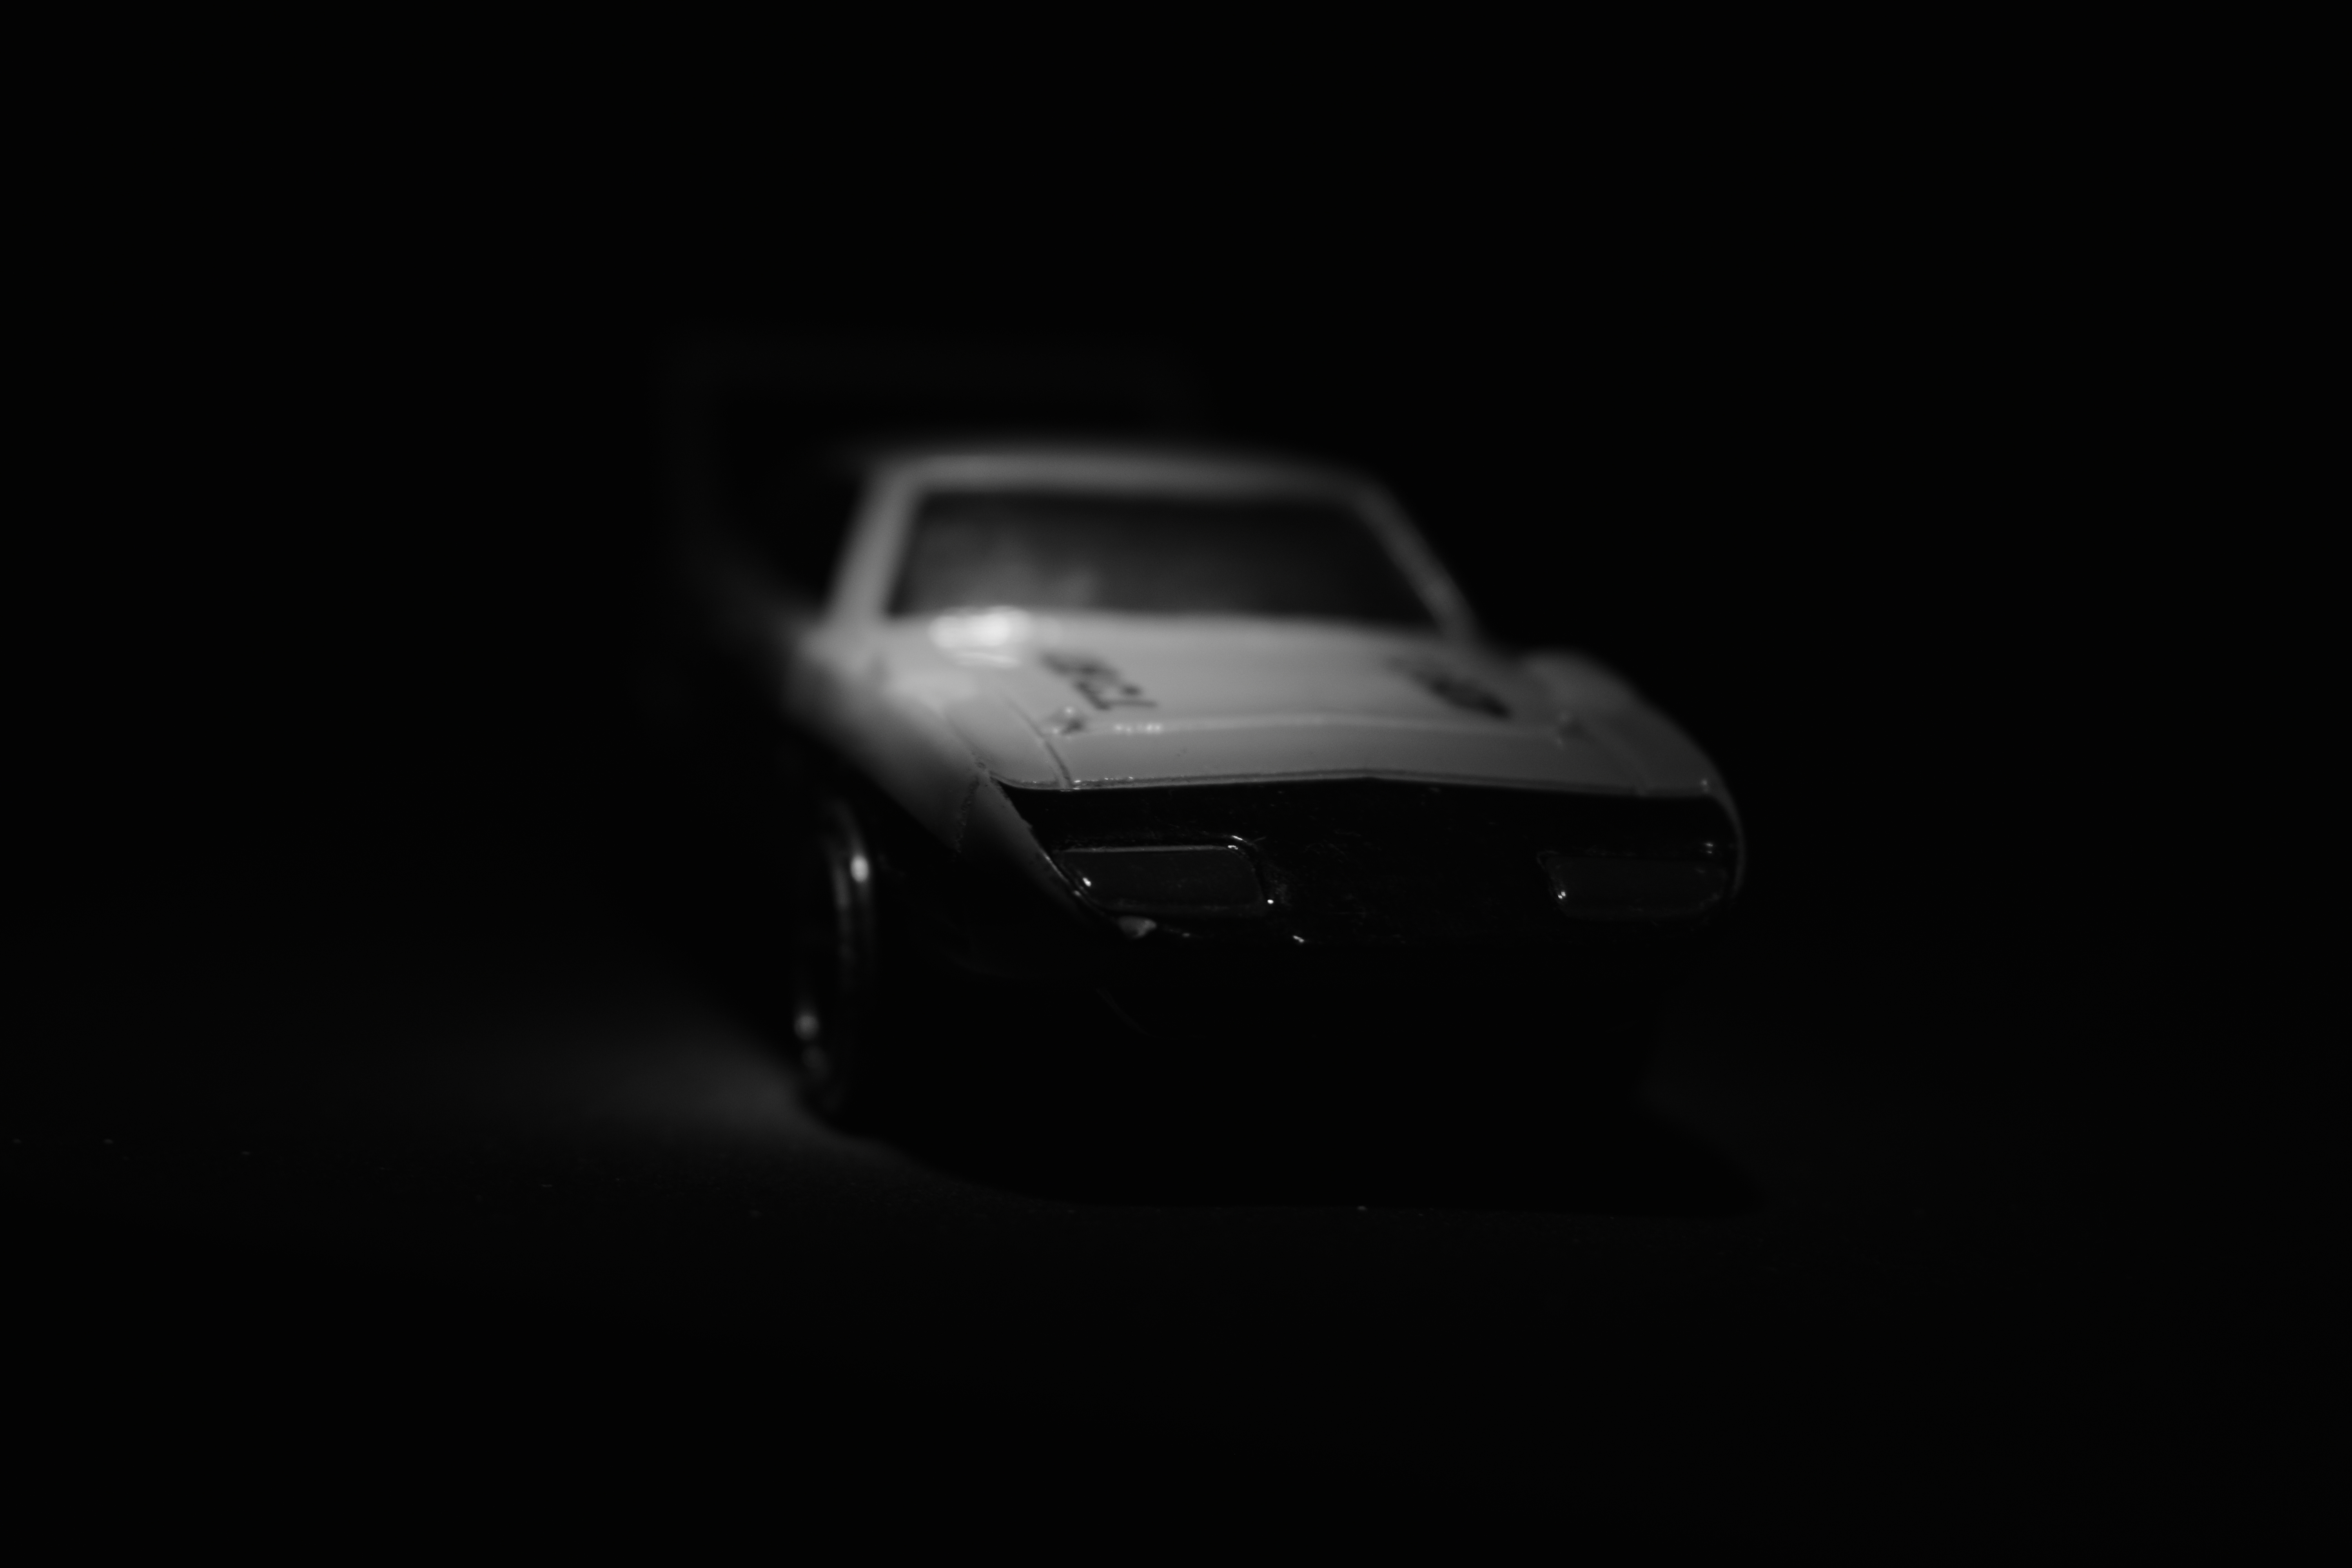
Dodge Daytona, low key, toy, car, black, white, black and white, motor vehicle, automotive design, monochrome photography, vehicle, mode of transport, photography, darkness, computer wallpaper, performance car, sports car, monochrome, automotive exterior, model car, hood, wheel, graphics, screenshot, muscle car